List of wind farms in the United States

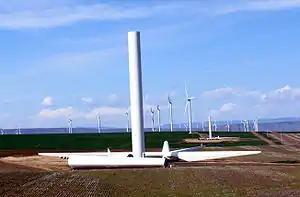
Part of the Biglow Canyon Wind Farm, with a turbine under construction

This is a list of large wind farms in the United States. Many of the wind farms in the United States are located in the Great Plains.